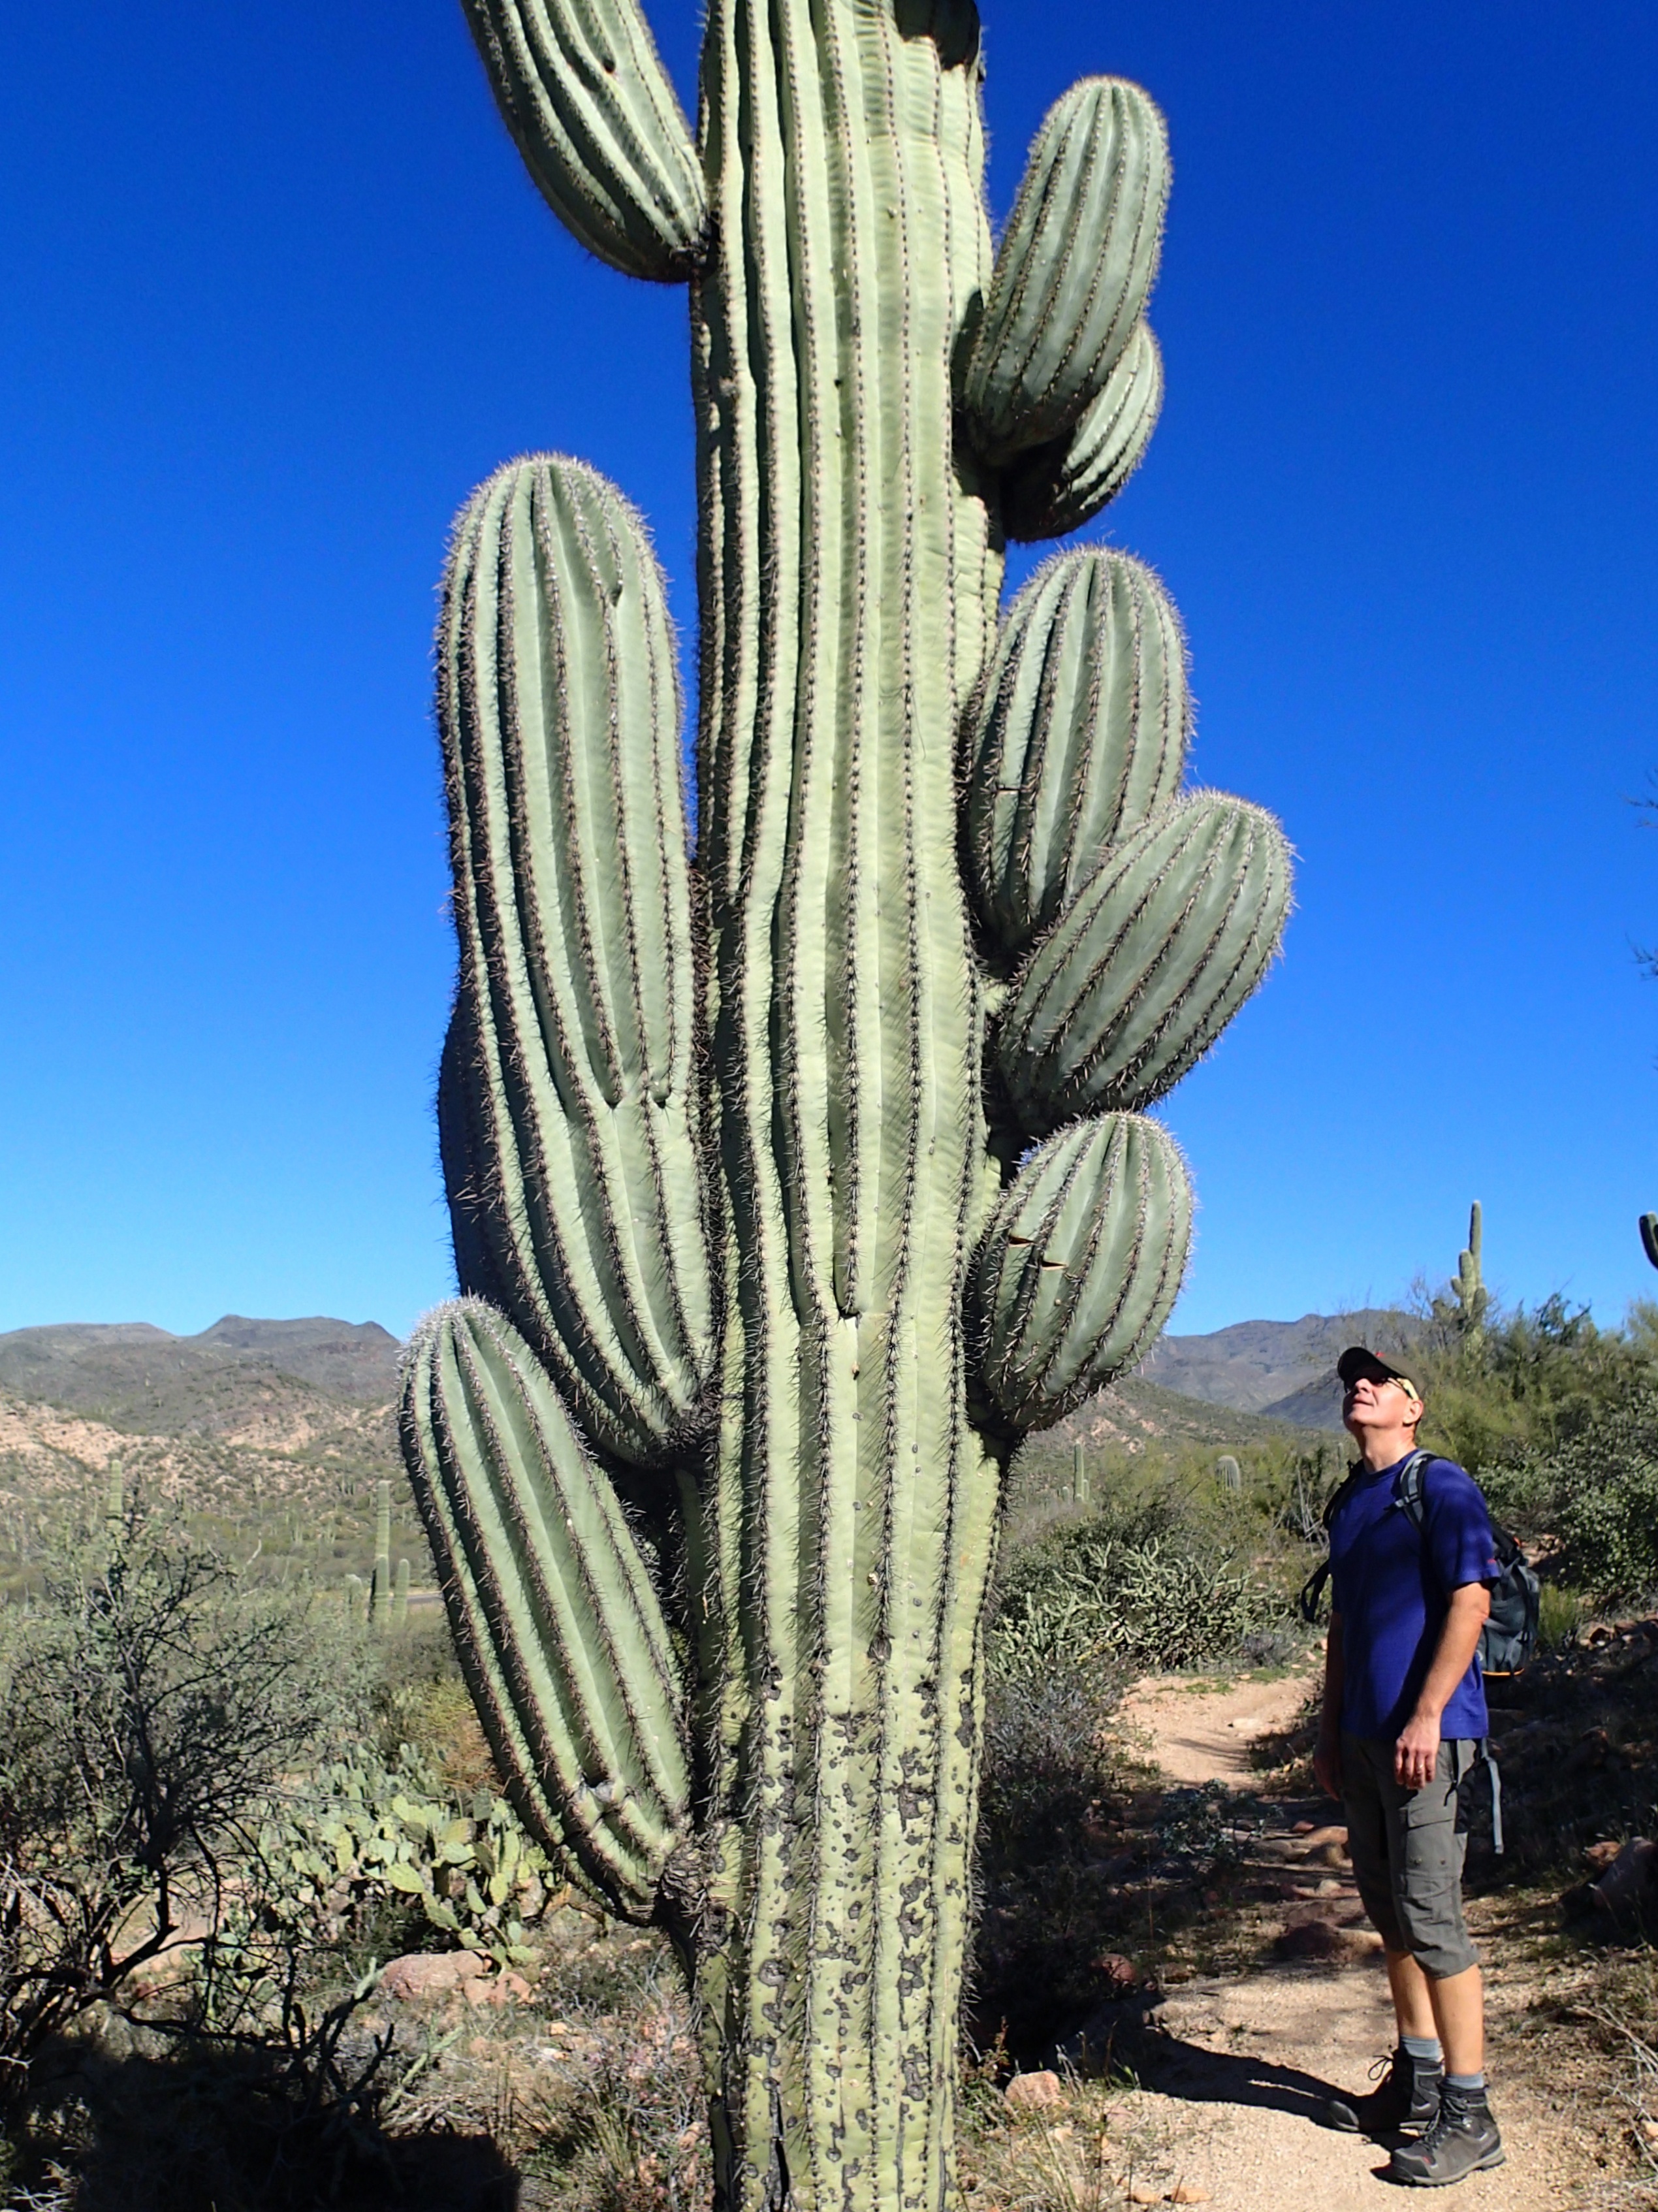
cactus, plant, flower, hike, botany, flora, ballantine, caryophyllales, flowering plant, prickly pear, plant stem, land plant, hedgehog cactus, nopal, san pedro cactus, barbary fig